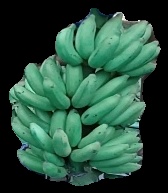
Variety: elakki-bale
Grade: grade1